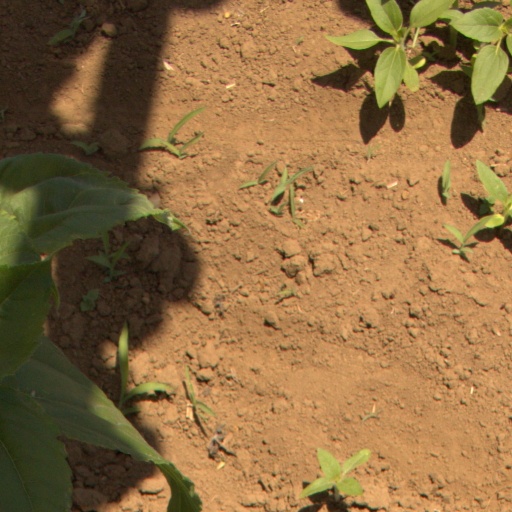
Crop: Jerusalem artichoke